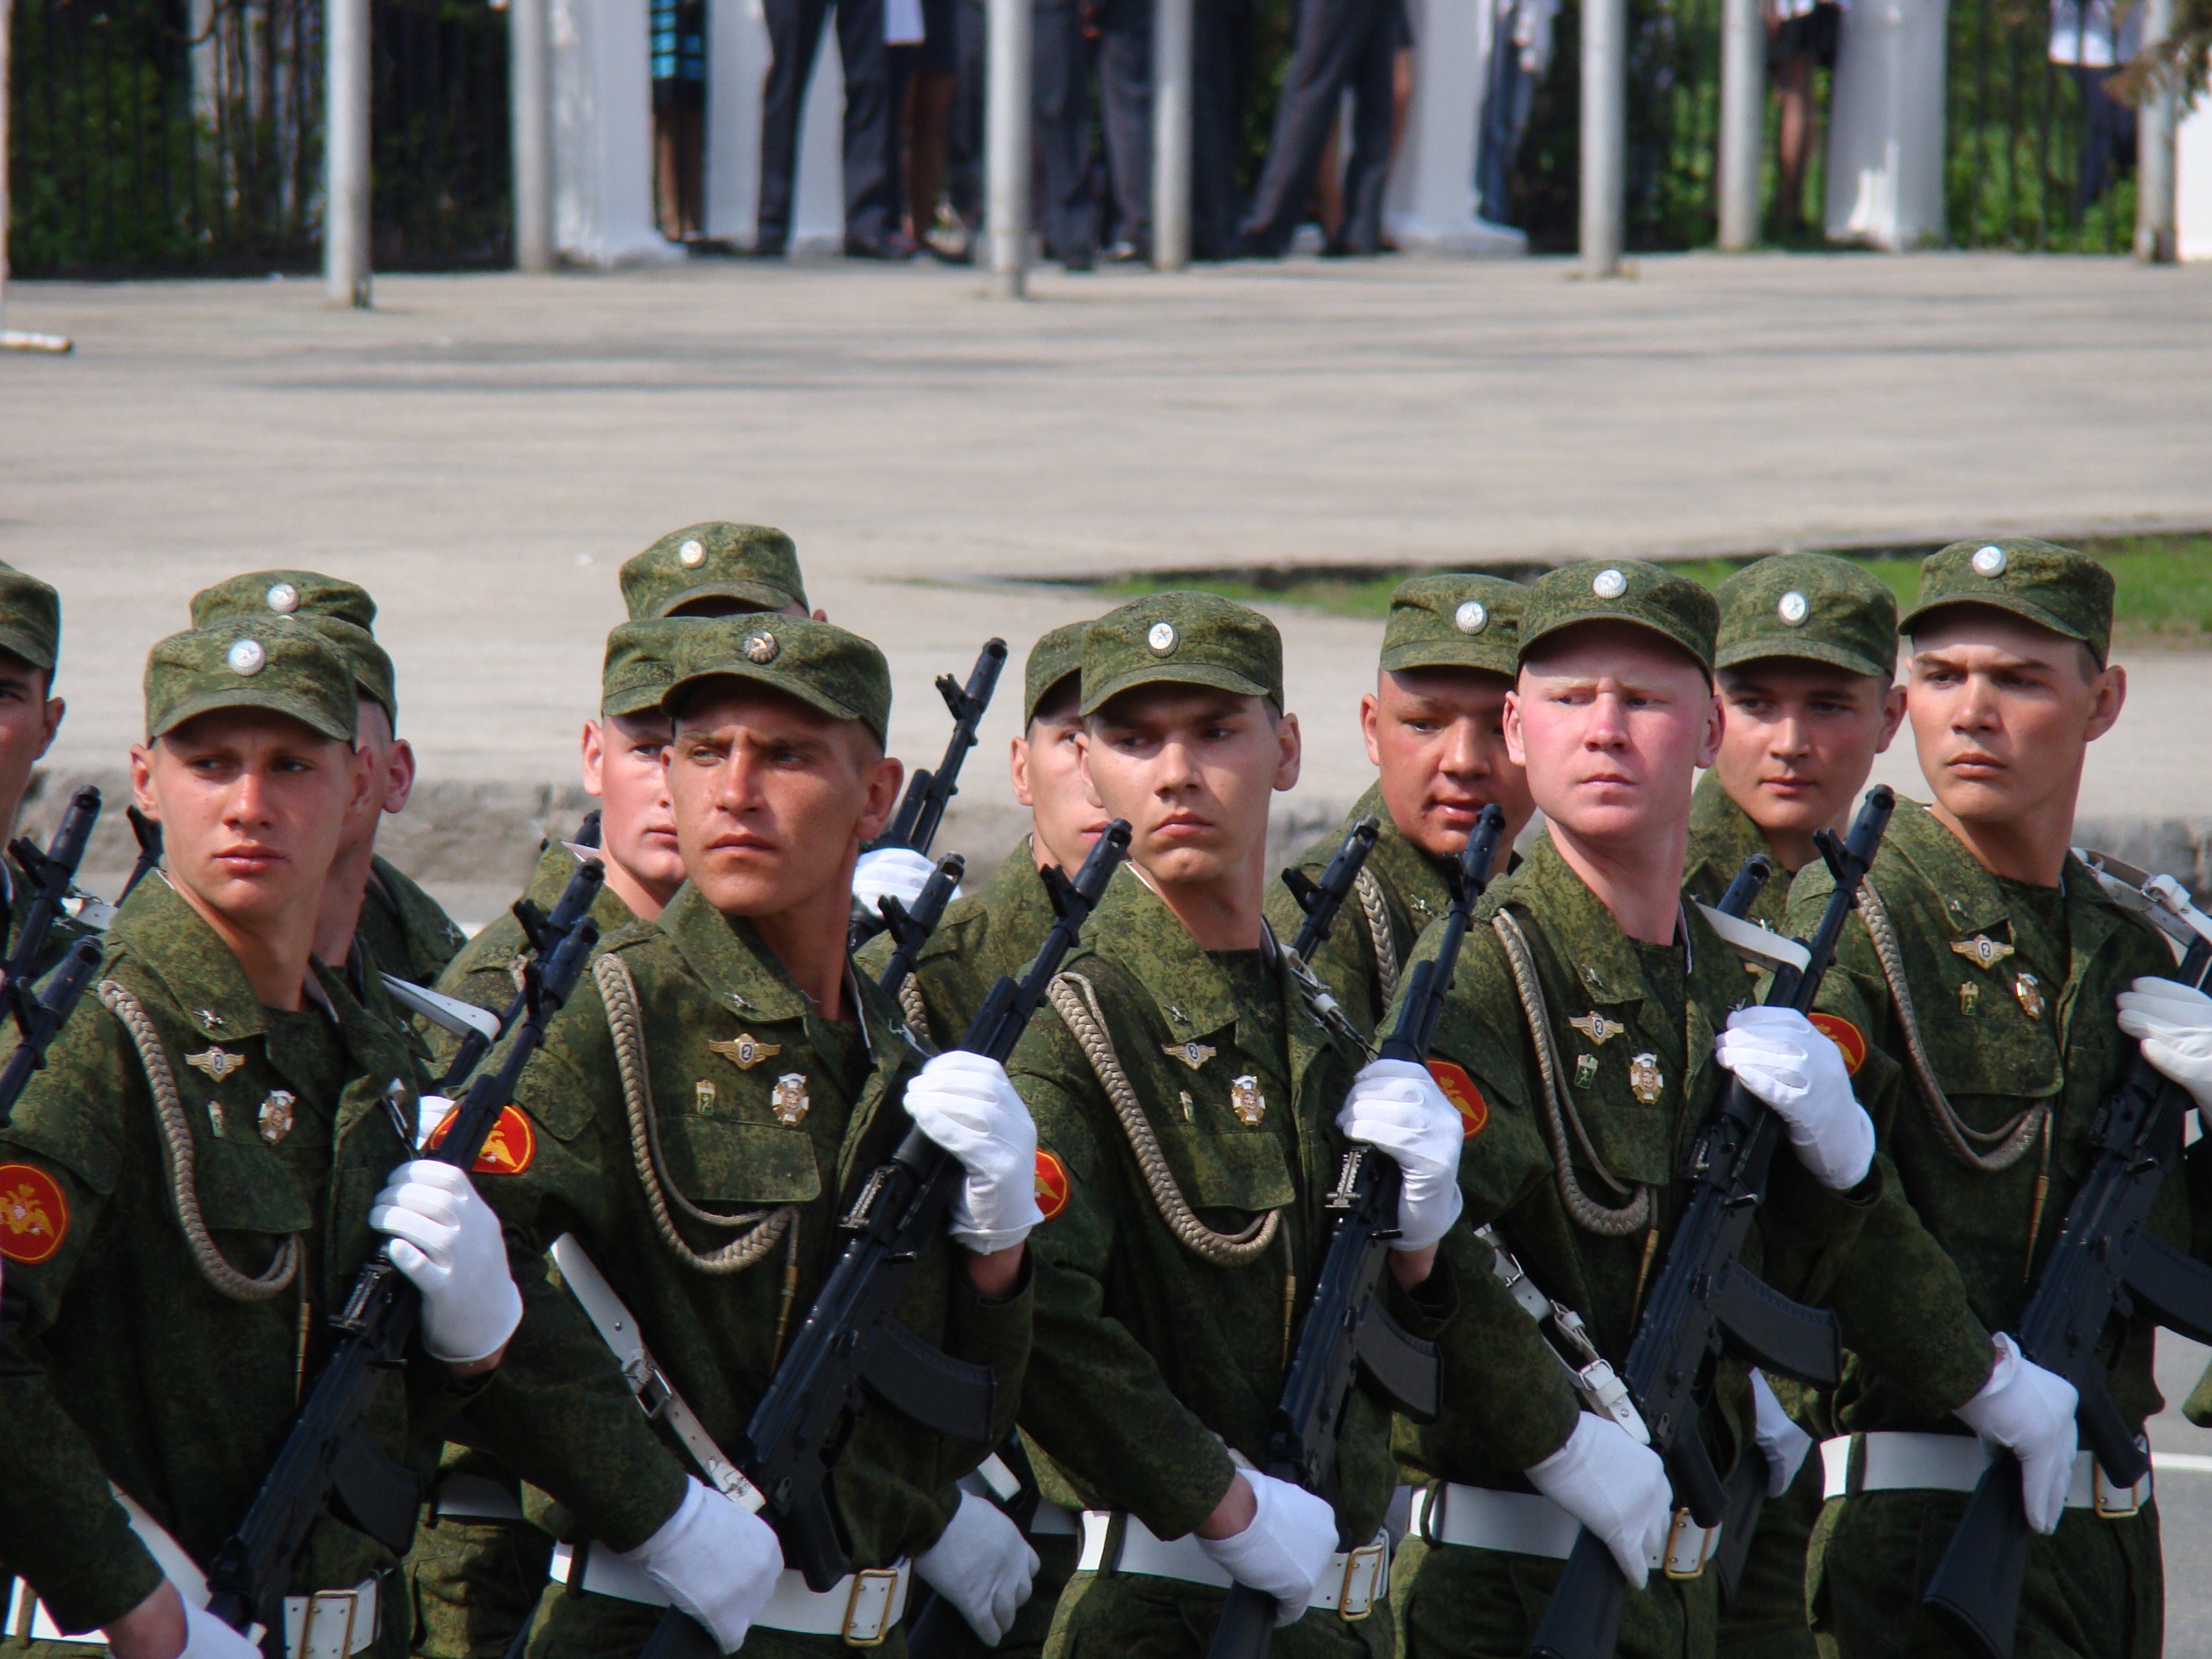
person, military, soldier, army, profession, parade, area, soldiers, russia, marching, troop, troops, marines, staff, infantry, air force, victory day, samara, military uniform, militia, military police, military officer, military person